Holbrook Blinn

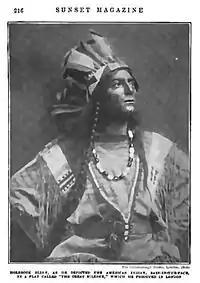
Blinn as Chief Rain-in-the-Face in the play "The Great Silence" ("Sunset Magazine", Nov. 1905 – April, 1906)

Some of his finest silent screen accomplishments are in "McTeague" (1916), "The Bad Man" (1923), "Rosita" (1923), "Yolanda" (1924), and "Janice Meredith" (1924), the latter two films both starring Marion Davies.